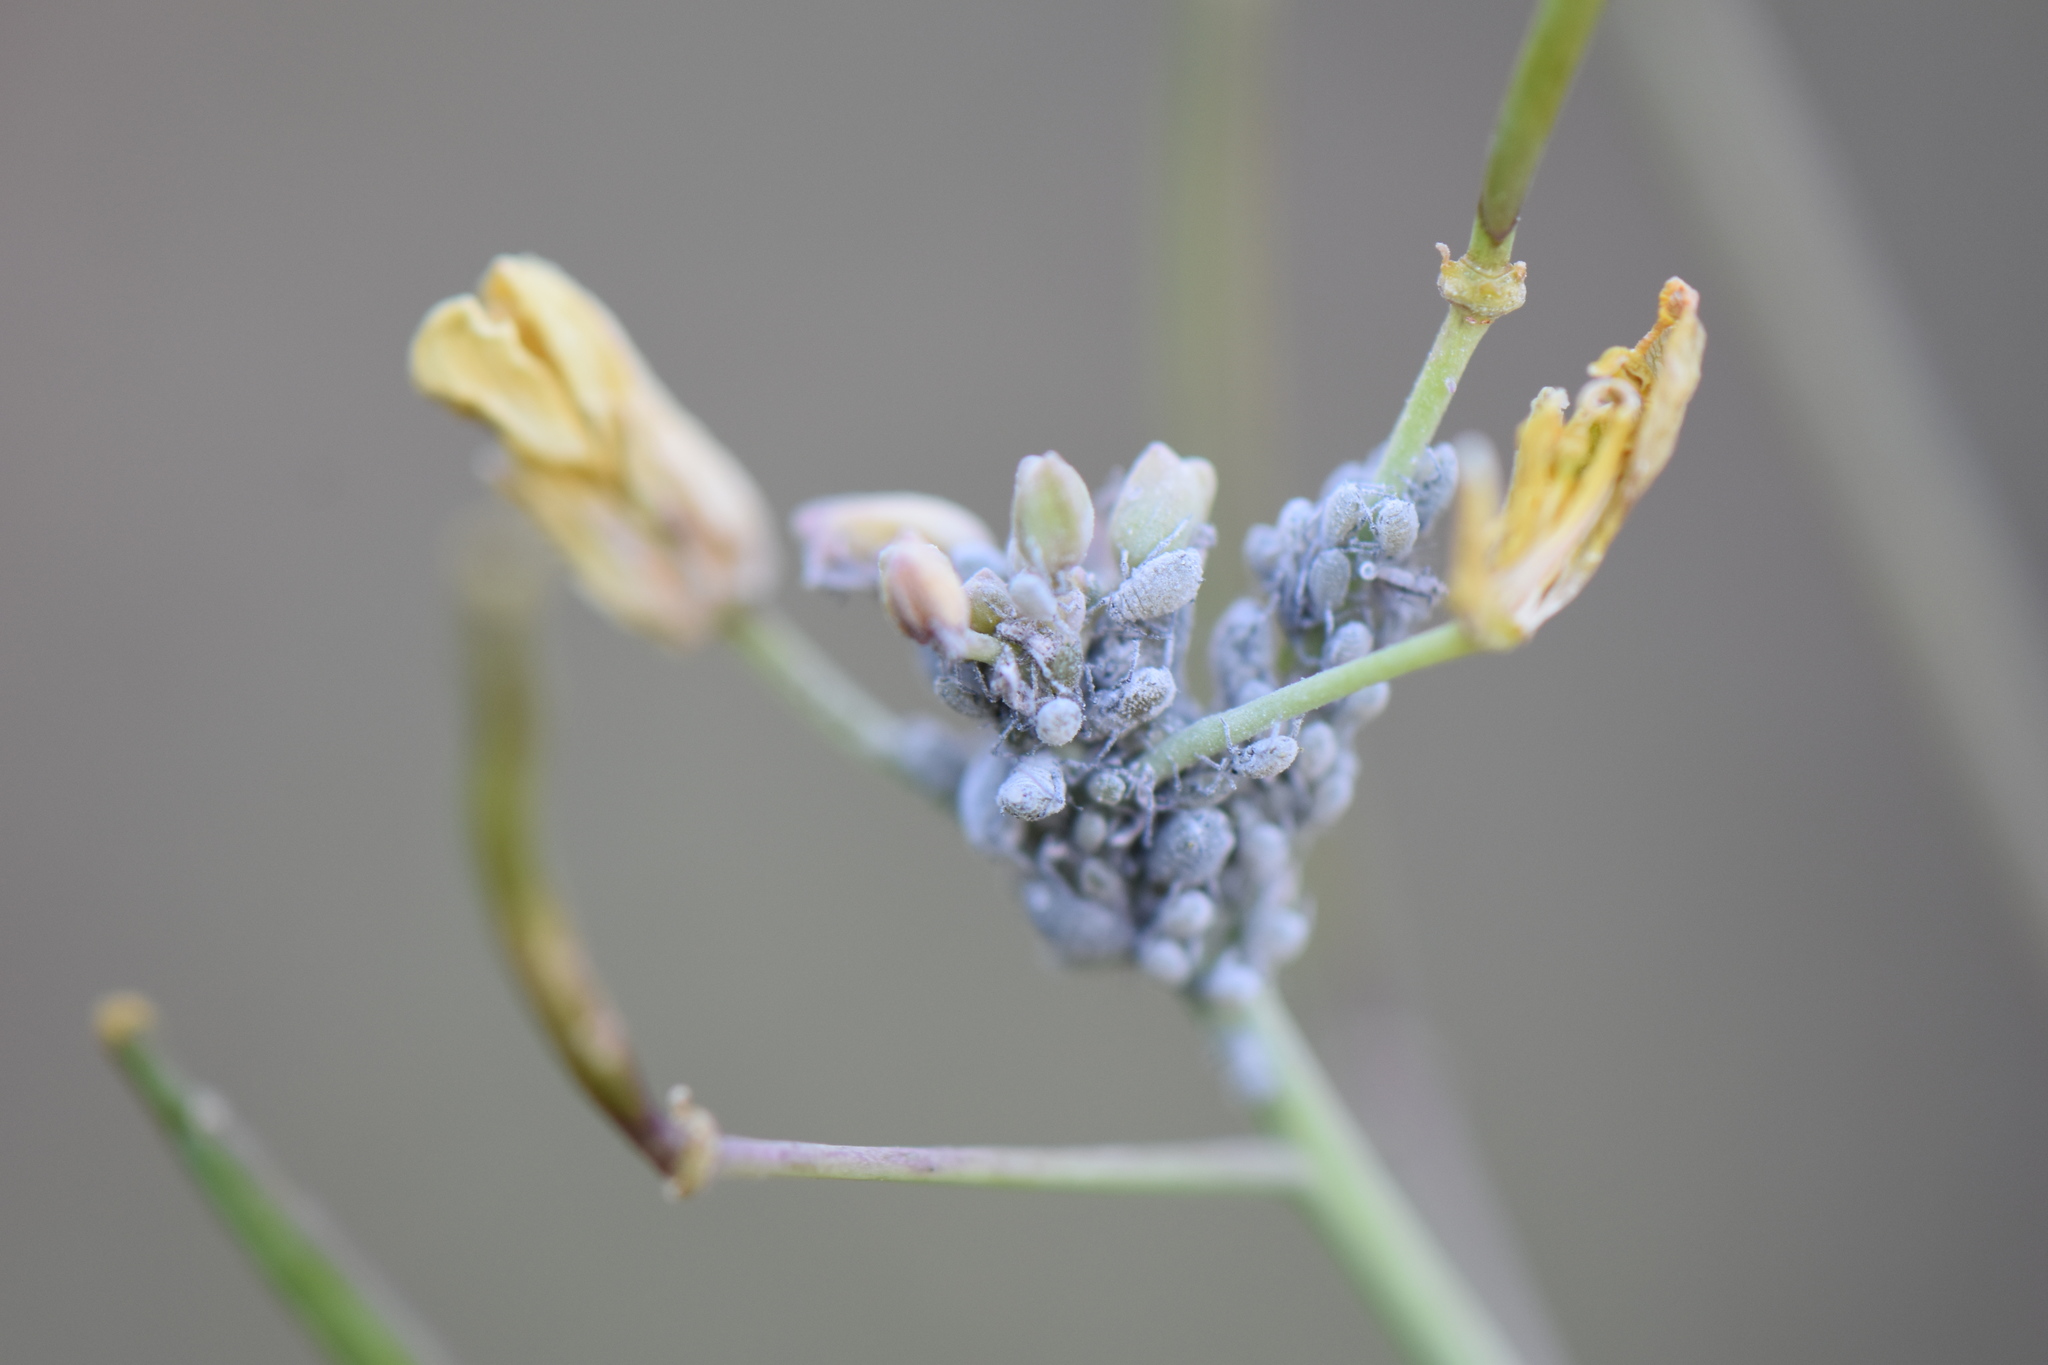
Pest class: cabbage_aphid